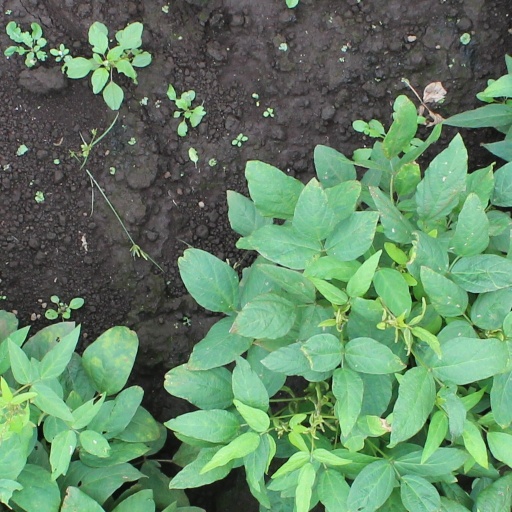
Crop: soybean